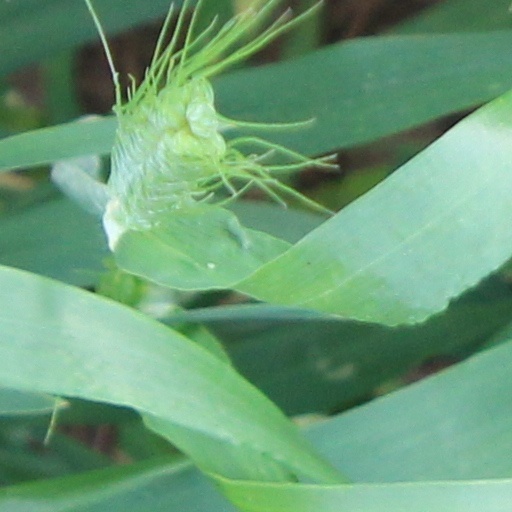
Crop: wheat